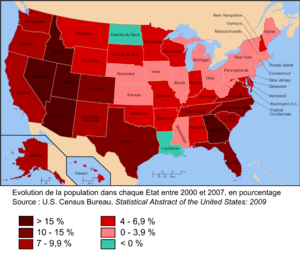
Carte de l'évolution de la population de chaque état des USA, en
La géographie des États-Unis consiste en l'étude du territoire des États-Unis, pays d'Amérique du Nord s'étendant de l'océan Pacifique à l'ouest à l'océan Atlantique à l'est sur une superficie de 9 600 000 km², ce qui en fait le quatrième pays le plus vaste sur Terre. Il est bordé au nord par le Canada et au sud par le Mexique.
La démographie des États-Unis est l'ensemble des données et études concernant la population des États-Unis à toutes les époques. Ces données sont notamment calculées par le bureau du recensement des États-Unis. Les États-Unis sont au troisième rang des pays les plus peuplés avec environ 328 millions d'habitants en 2019, derrière la Chine et l'Inde. Le pays compte un nombre important de grandes agglomérations : il existe une cinquantaine d'agglomérations de plus d'un million d'habitants. Les États-Unis sont le premier pays d'immigration du monde.